Timothy Weah

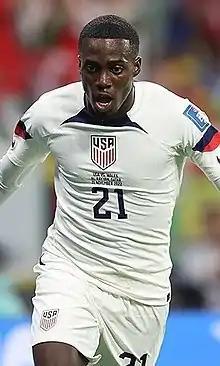
Weah with the United States at the 2022 FIFA World Cup

Timothy Tarpeh Weah (born February 22, 2000) is an American professional soccer player who plays as a winger or right-back for Serie A club Juventus and the United States national team.